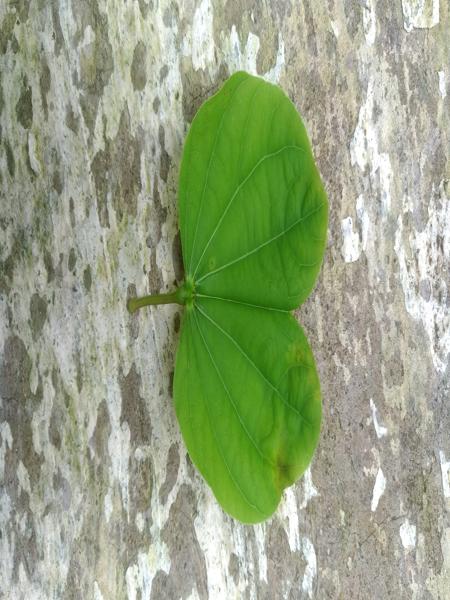
Plant: Kambajala